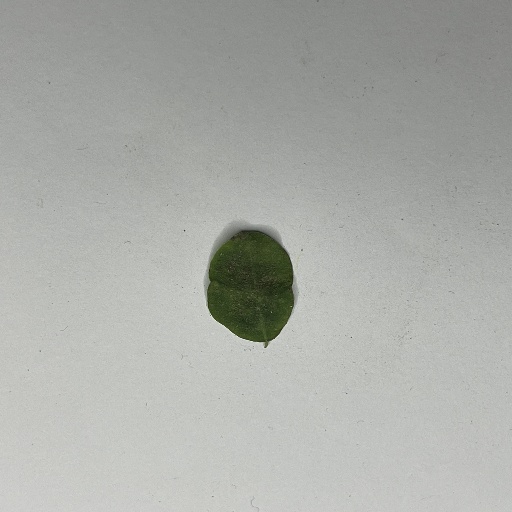
Species: Sojina
Leaf condition: Bacterial Spot